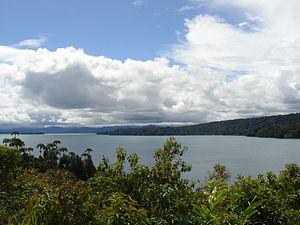
Cet article recense les zones humides de Papouasie-Nouvelle-Guinée concernées par la convention de Ramsar.
Le lac Kutubu est un lac de montagne des Hautes-Terres méridionales en Papouasie-Nouvelle-Guinée. Il se situe à l'est du fleuve Kikori, qui lui sert d'exutoire. Il se trouve à environ 50 km au sud-ouest de Mendi, la capitale de la province.
La Chaîne Centrale de Nouvelle-Guinée forme une écorégion d'eau douce définie par le Fonds mondial pour la nature et The Nature Conservancy. Elle recouvre le massif montagneux qui partage latéralement l'île de Nouvelle-Guinée en Océanie et regroupe les lacs et les cours d'eau qui s'y situent.